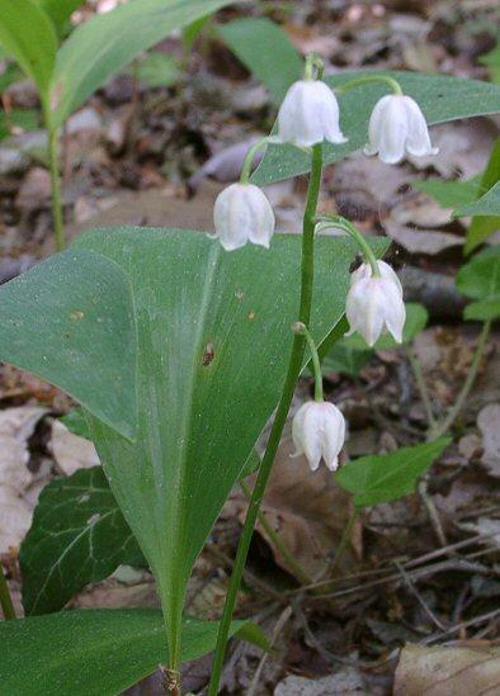
Flower: Lilyvalley